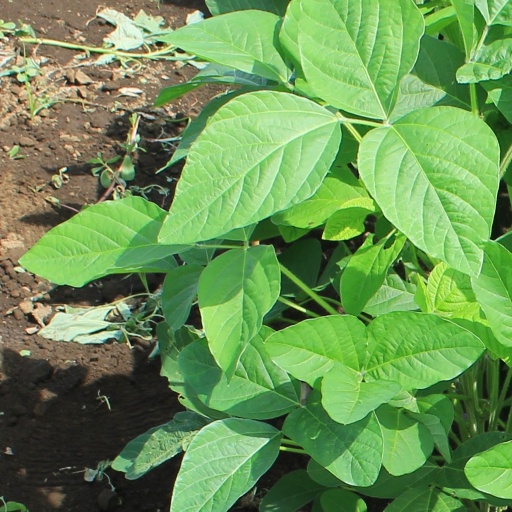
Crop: soybean